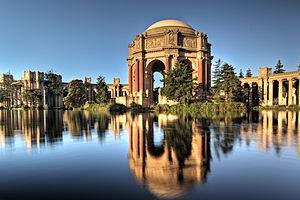
Cet article dresse une liste des parcs de San Francisco, dans l'État de Californie.
San Francisco, officiellement ville et comté de San Francisco, est une ville des États-Unis et l'un des comtés de l'État de Californie. Elle est située à l'extrémité nord de la péninsule de San Francisco, entre l'océan Pacifique à l'ouest et la baie de San Francisco à l'est. Son nom est couramment abrégé en SF et la ville est surnommée The City by the Bay.